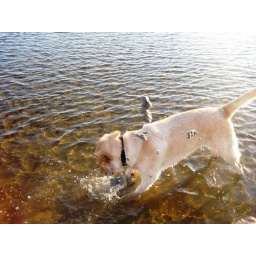
dog playing in the water